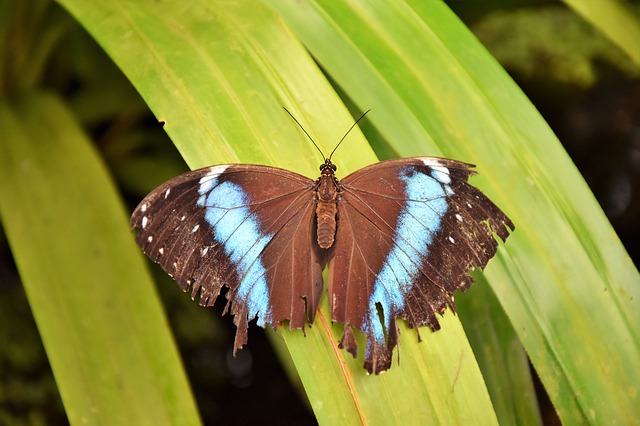
Label: farfalla